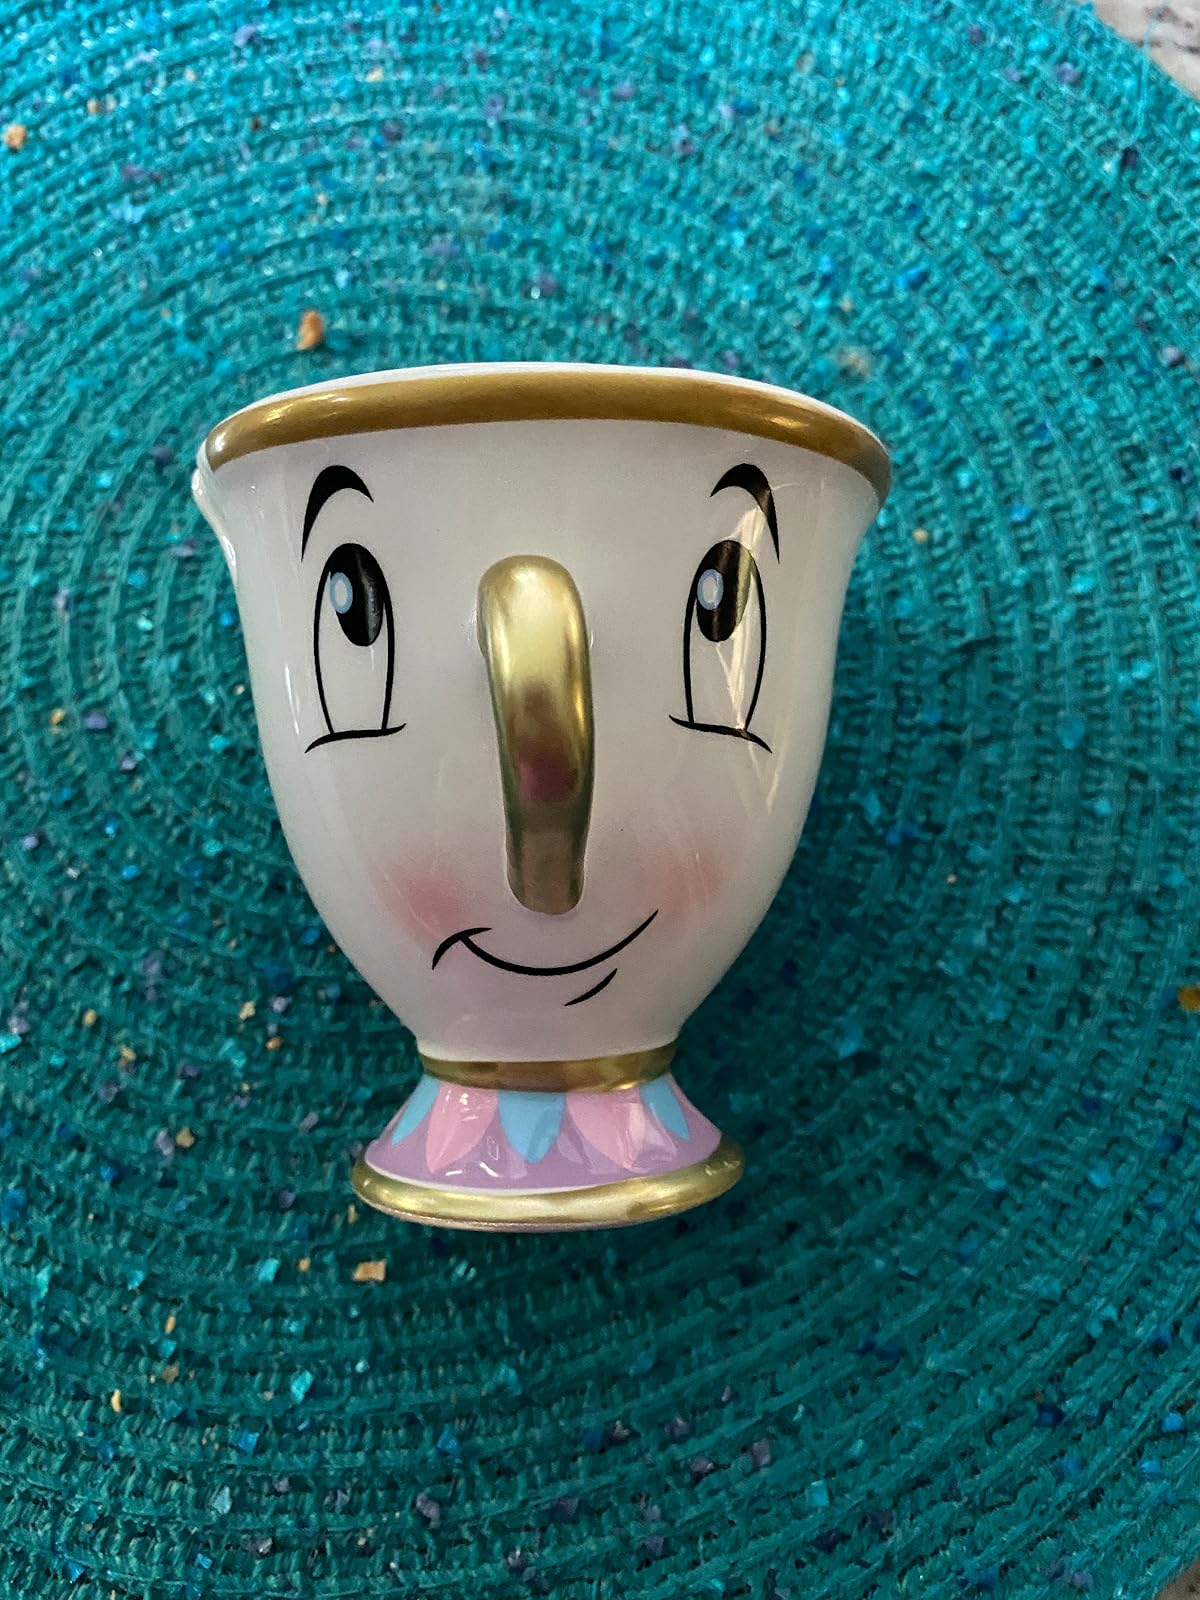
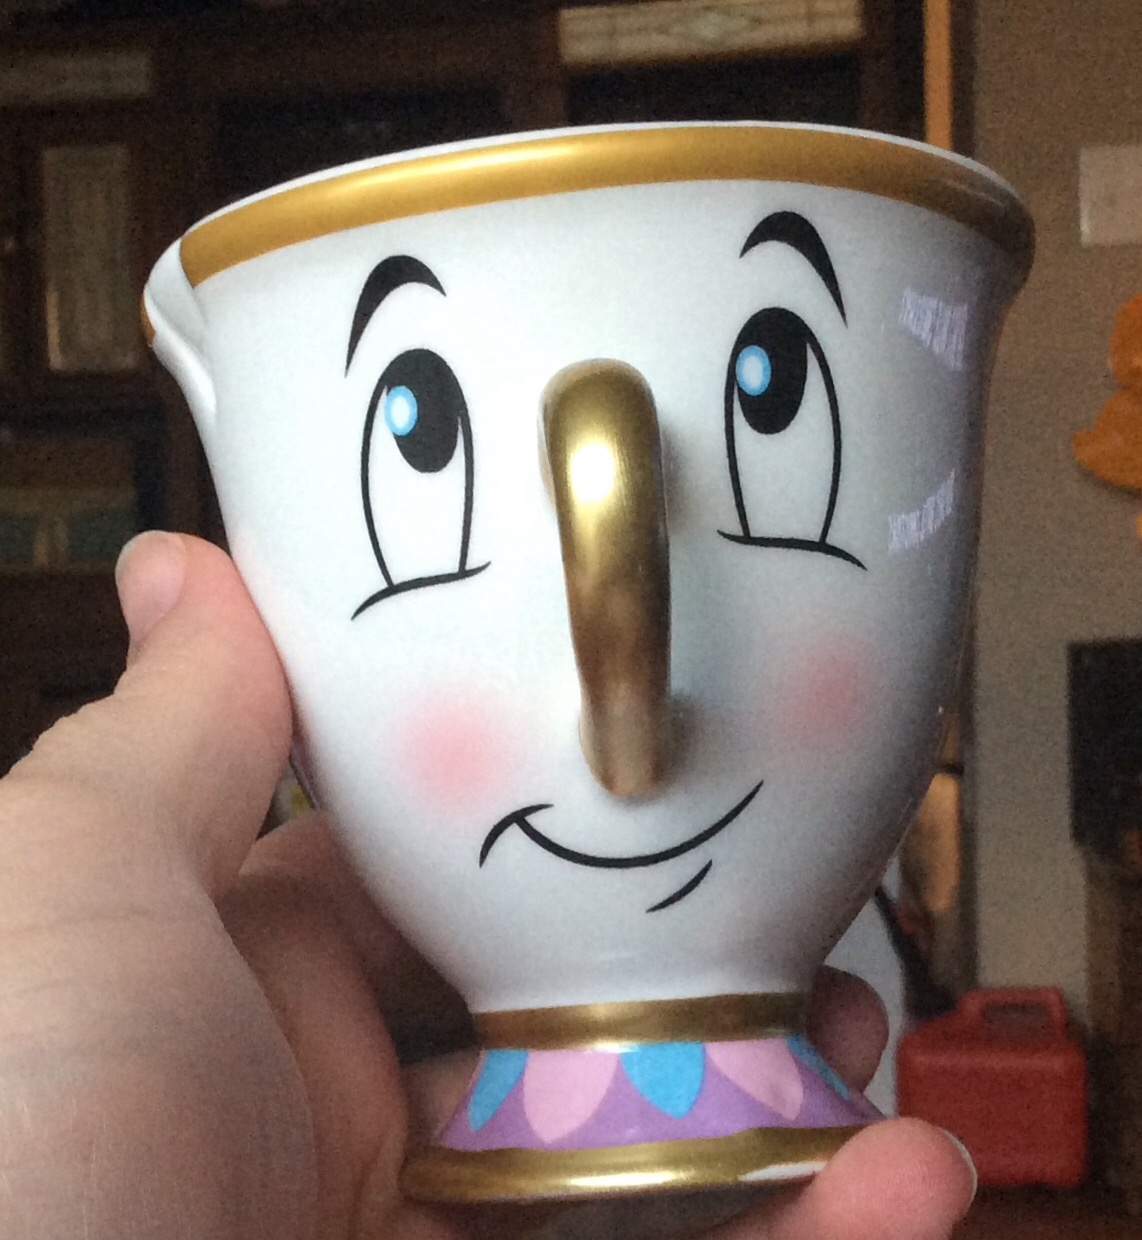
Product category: items_mug
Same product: yes